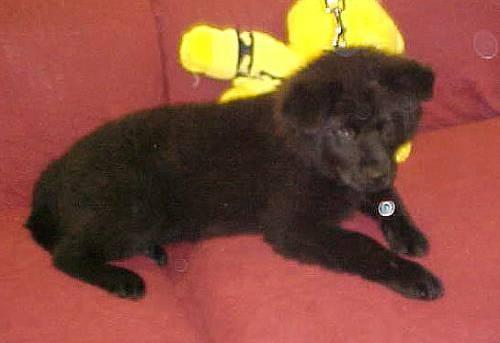
dog